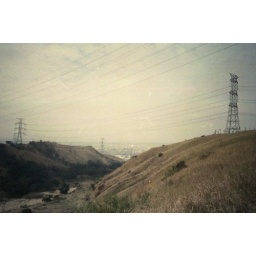
The power station is near ,so the mountain are full of power towers ! Lomo Lca+ Taiwan / Taichung